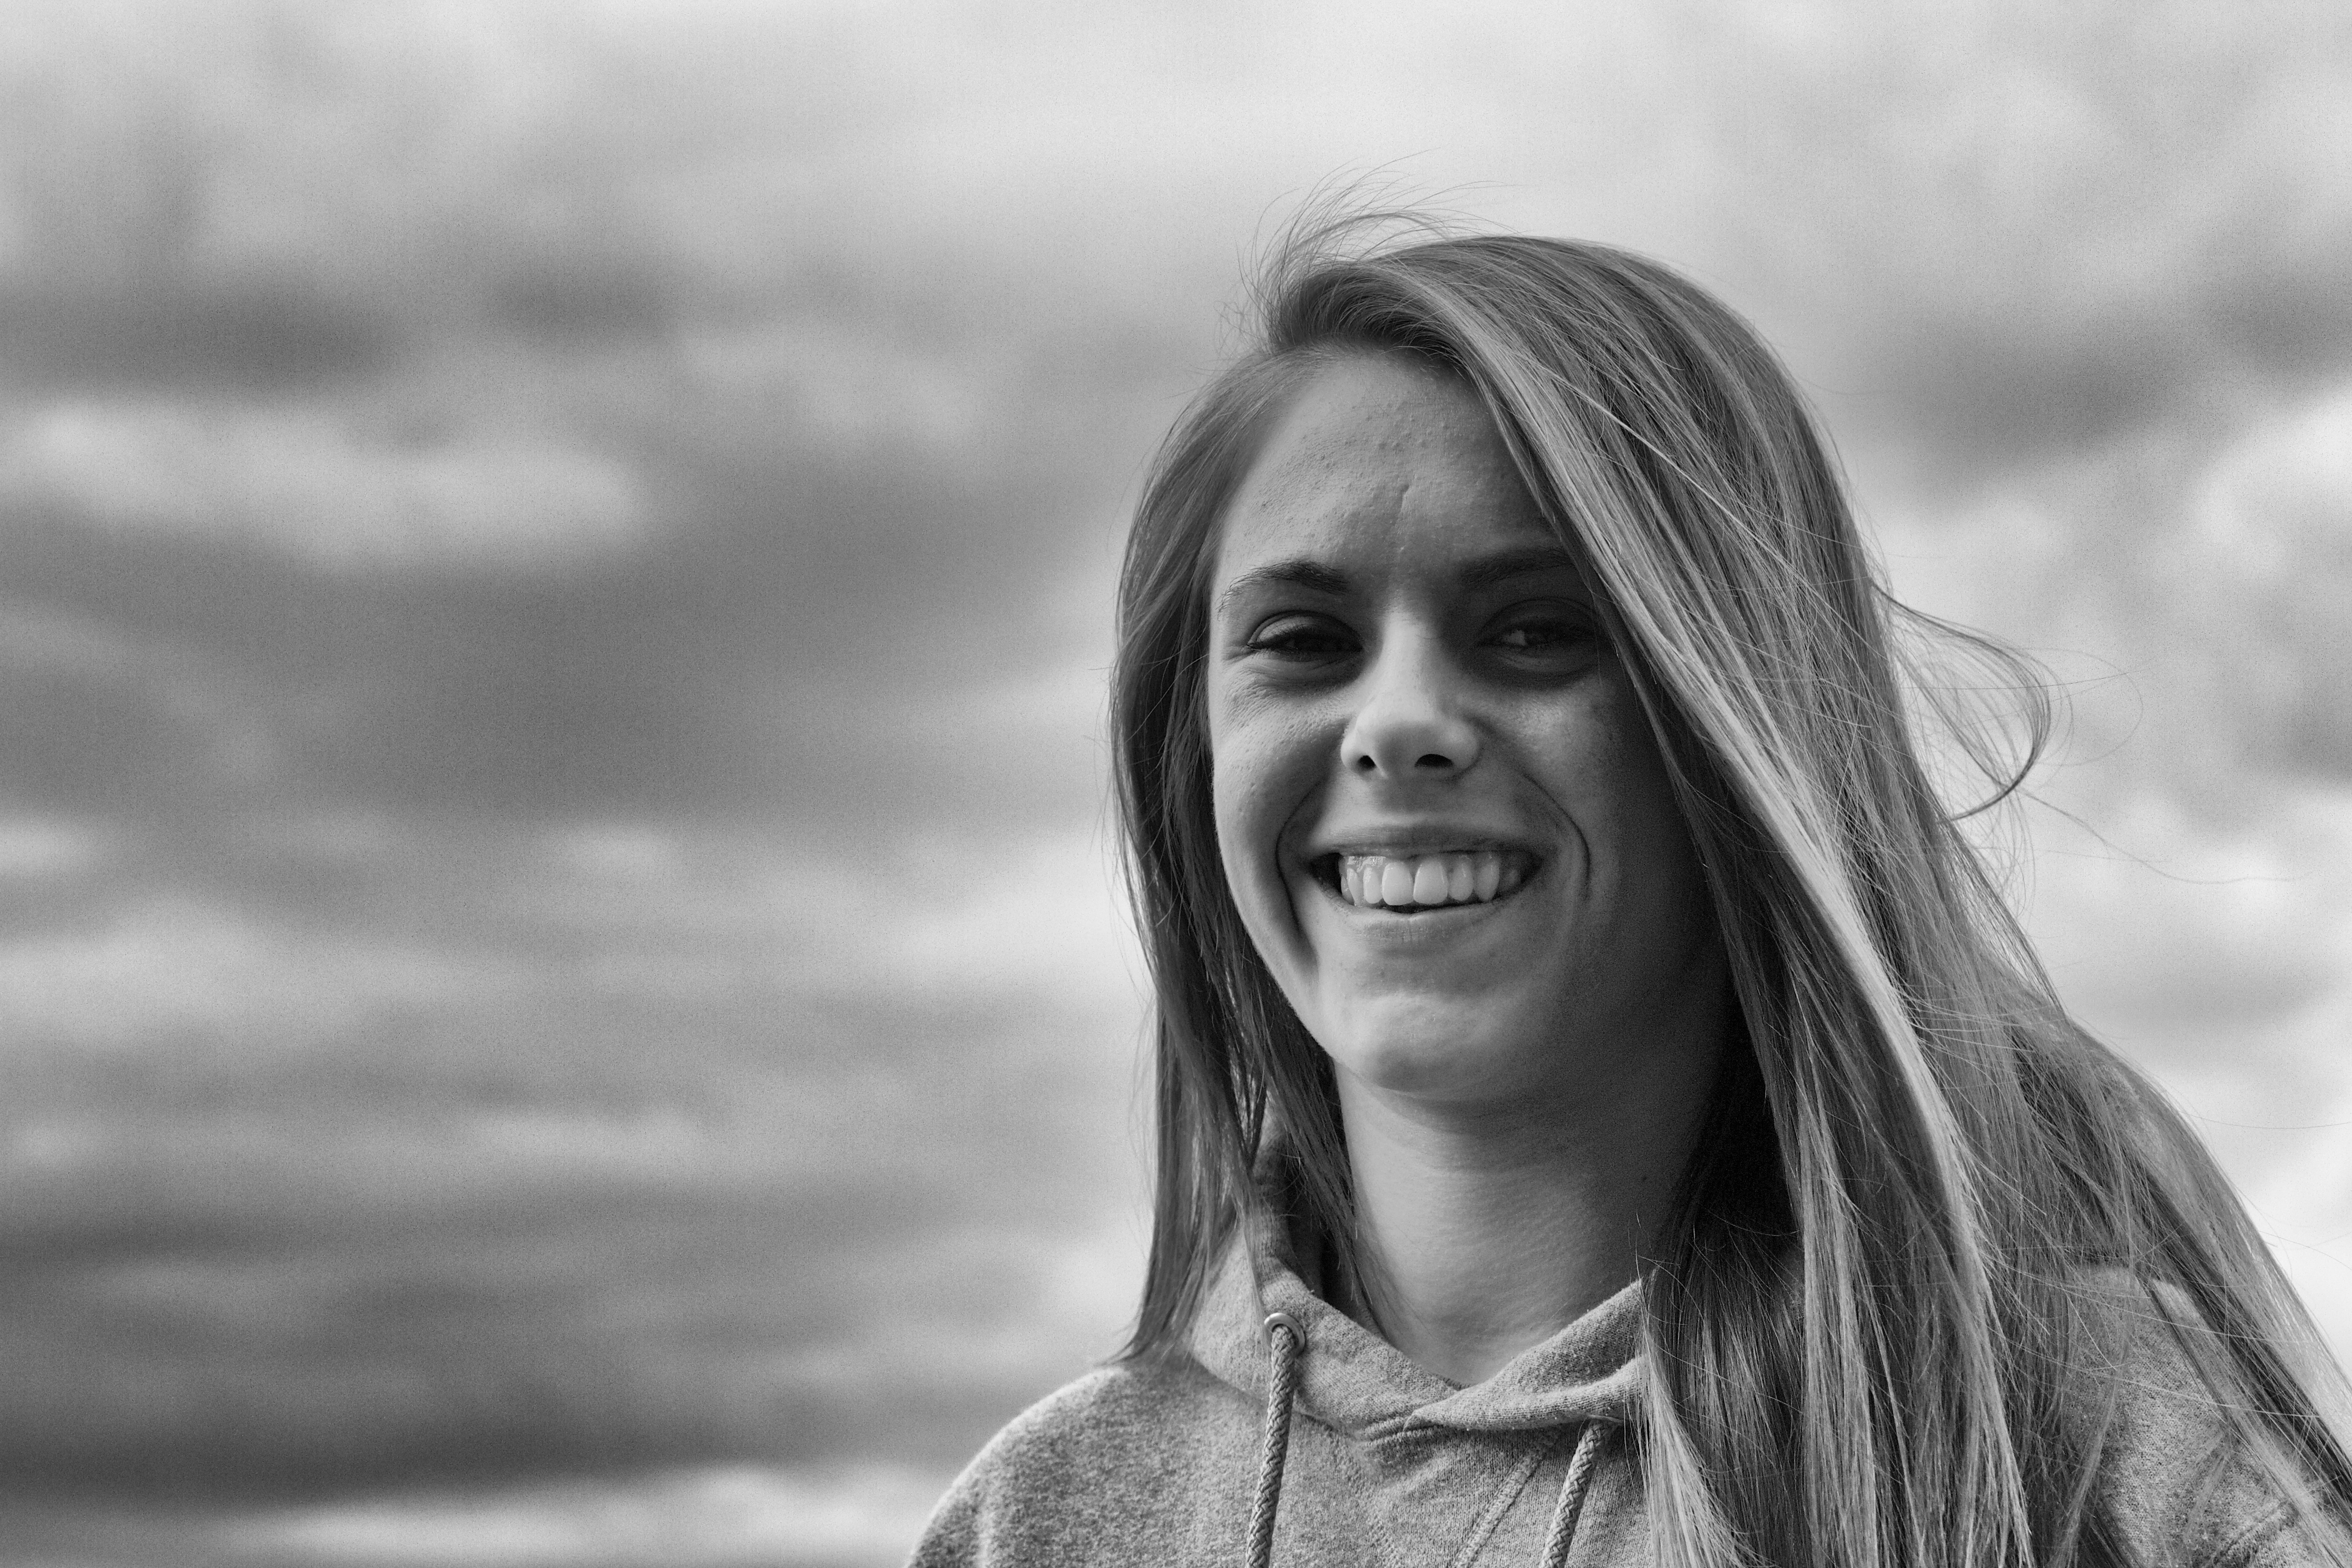
person, black and white, girl, woman, white, photography, portrait, model, black, monochrome, facial expression, smile, long hair, bw, face, eye, beauty, emotion, photo shoot, monochrome photography, portrait photography